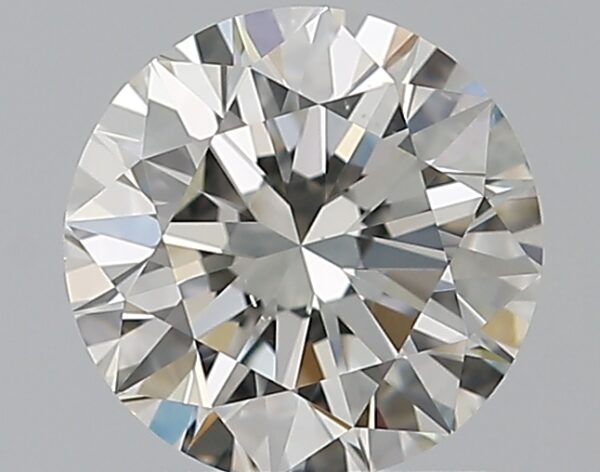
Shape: round
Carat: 1
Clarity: VS2
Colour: H
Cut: EX
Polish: EX
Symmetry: EX
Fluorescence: ST
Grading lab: GIA
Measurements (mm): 6.32 x 6.37 x 3.96